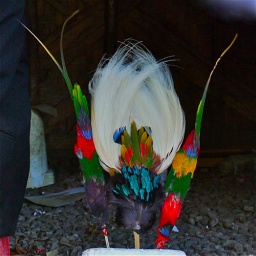
Western Highlands, PNGHere we see the feathers of the bird of Paradise. in the front of our hotel. A small market with tribe-decorations.